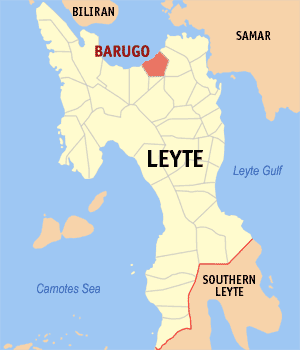
Barugo est une municipalité de la province de Leyte, aux Philippines.